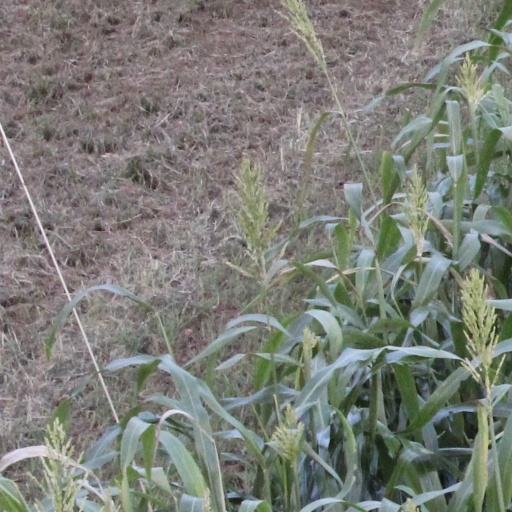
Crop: sorghum